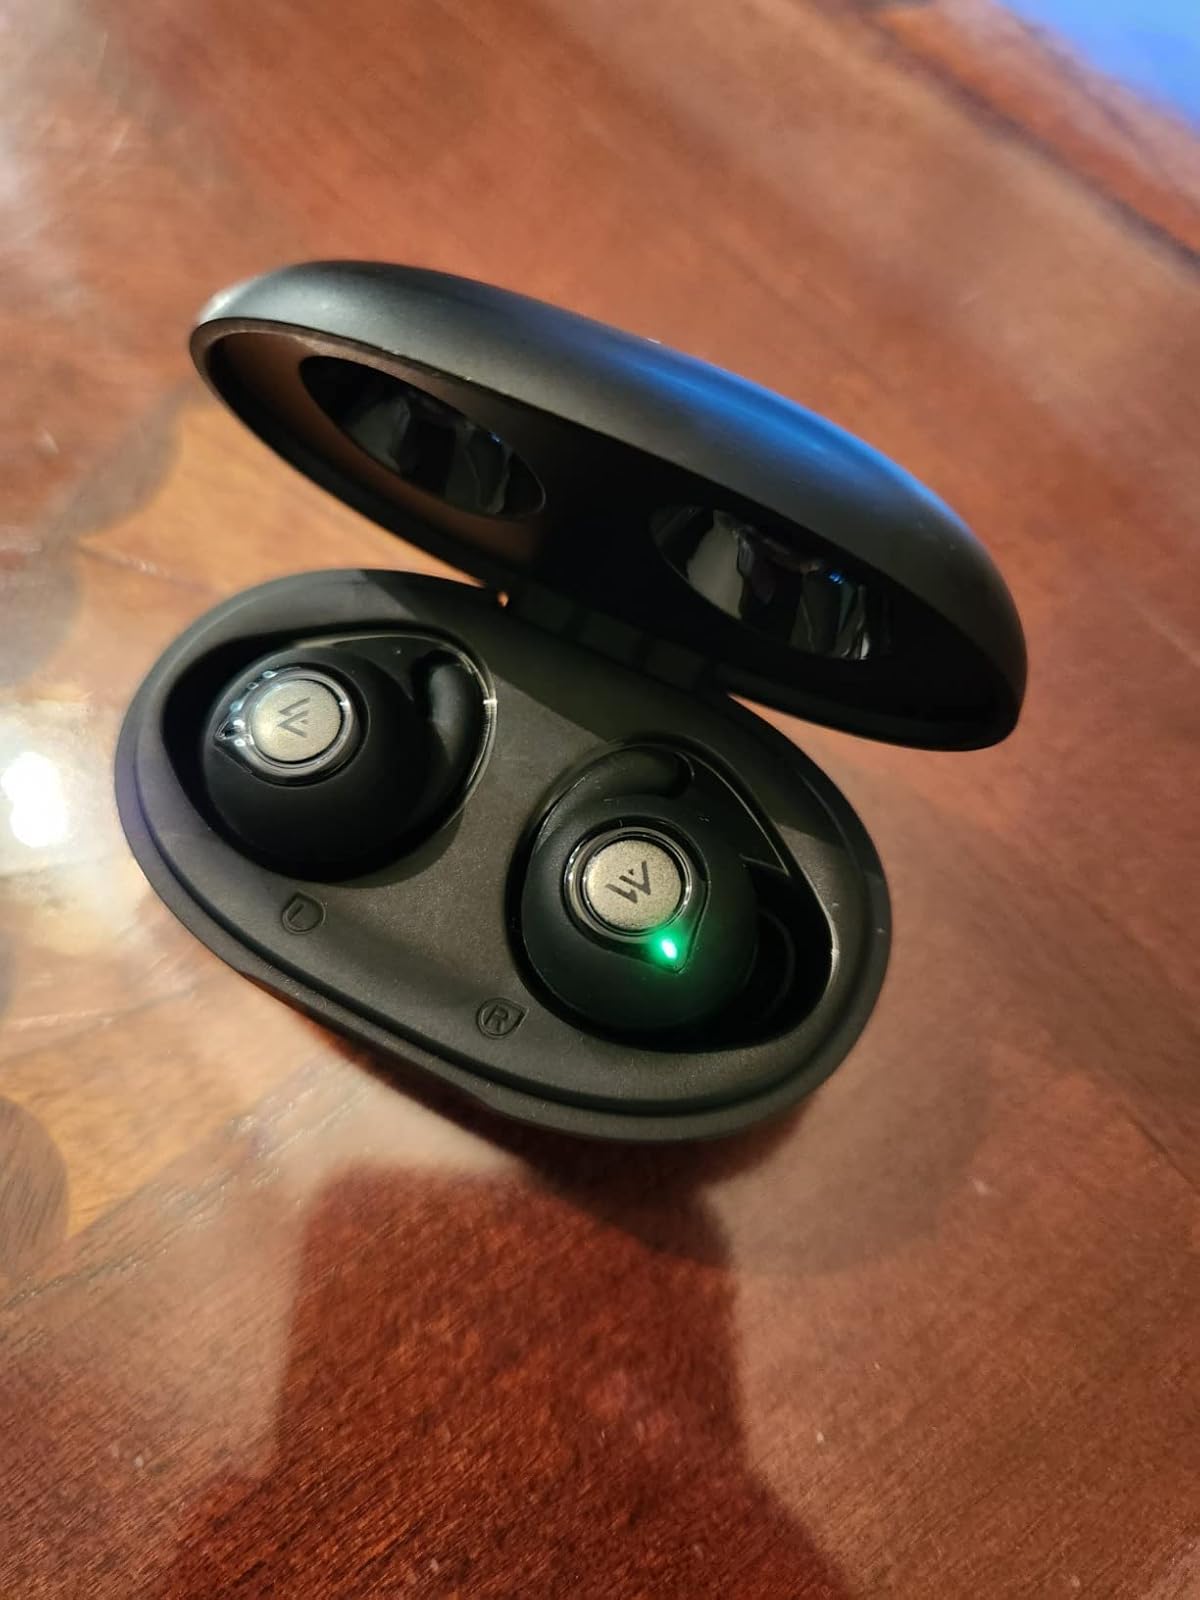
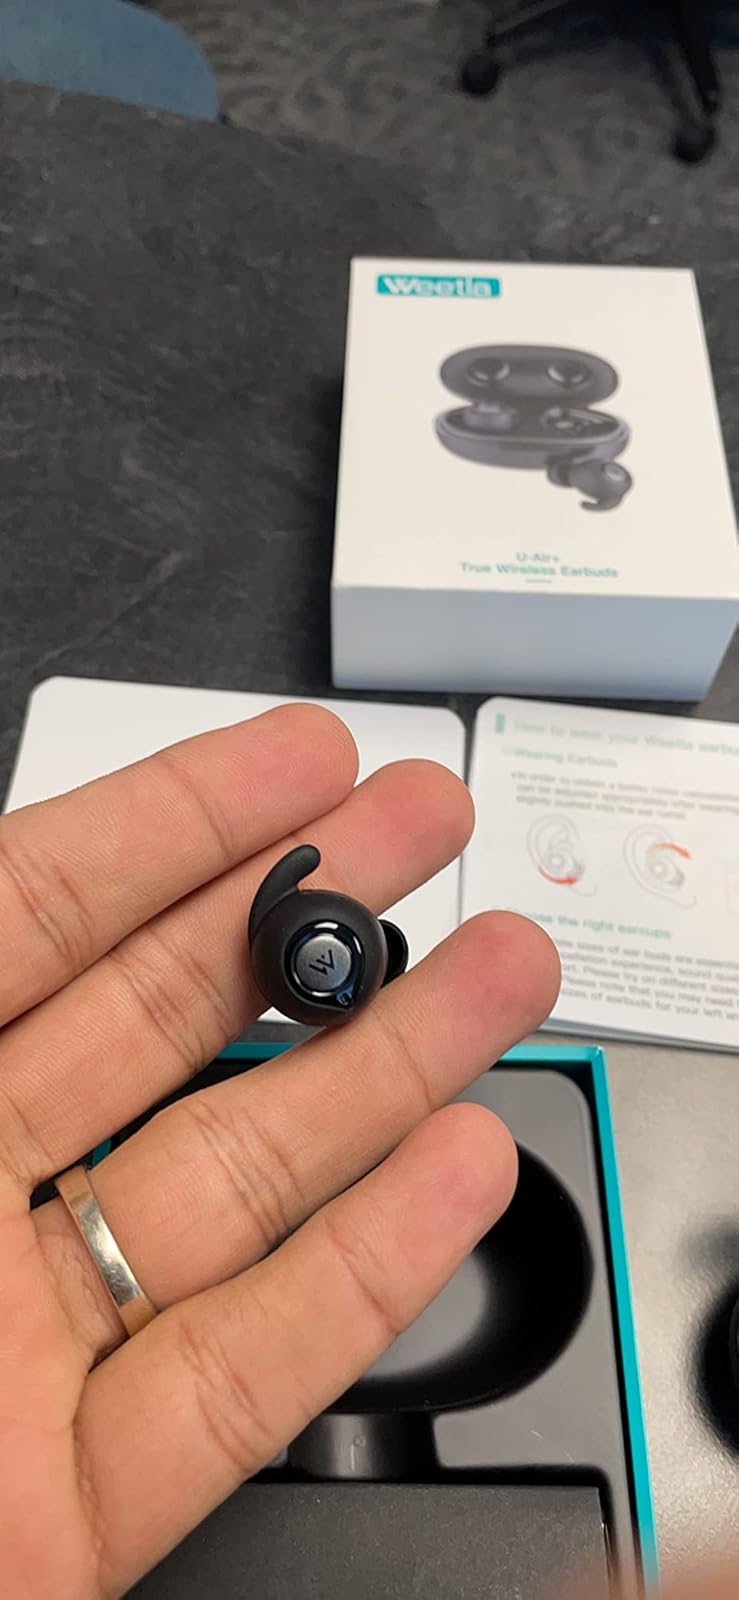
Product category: earbuds
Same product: yes